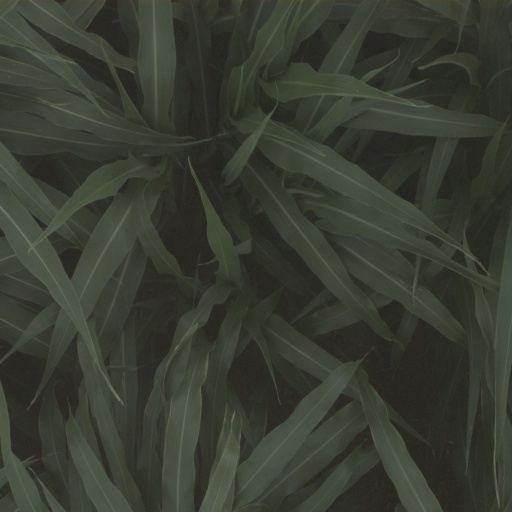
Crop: sorghum